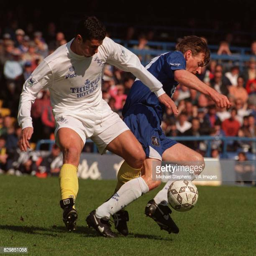
football player shields the ball from football player during the match